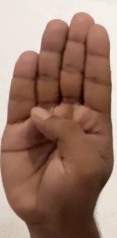
ASL sign: B